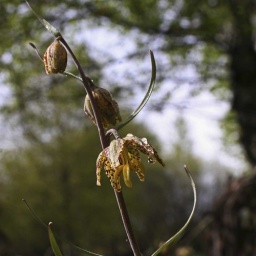
Lily growing in the river canyon south of Ketchum, Idaho